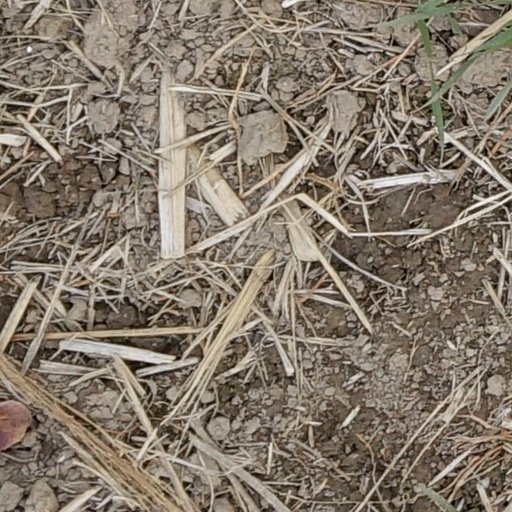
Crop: wheat